Leland B. Yeager

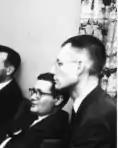
Tullock and Yeager

Leland Bennett Yeager (October 4, 1924 – April 23, 2018) was an American economist dealing with monetary policy and international trade.